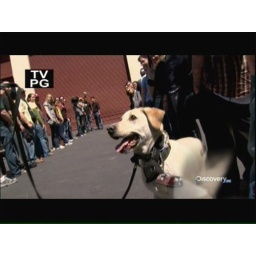
I'm in yellow with green sleeves..-----------------Screen shot by Brian